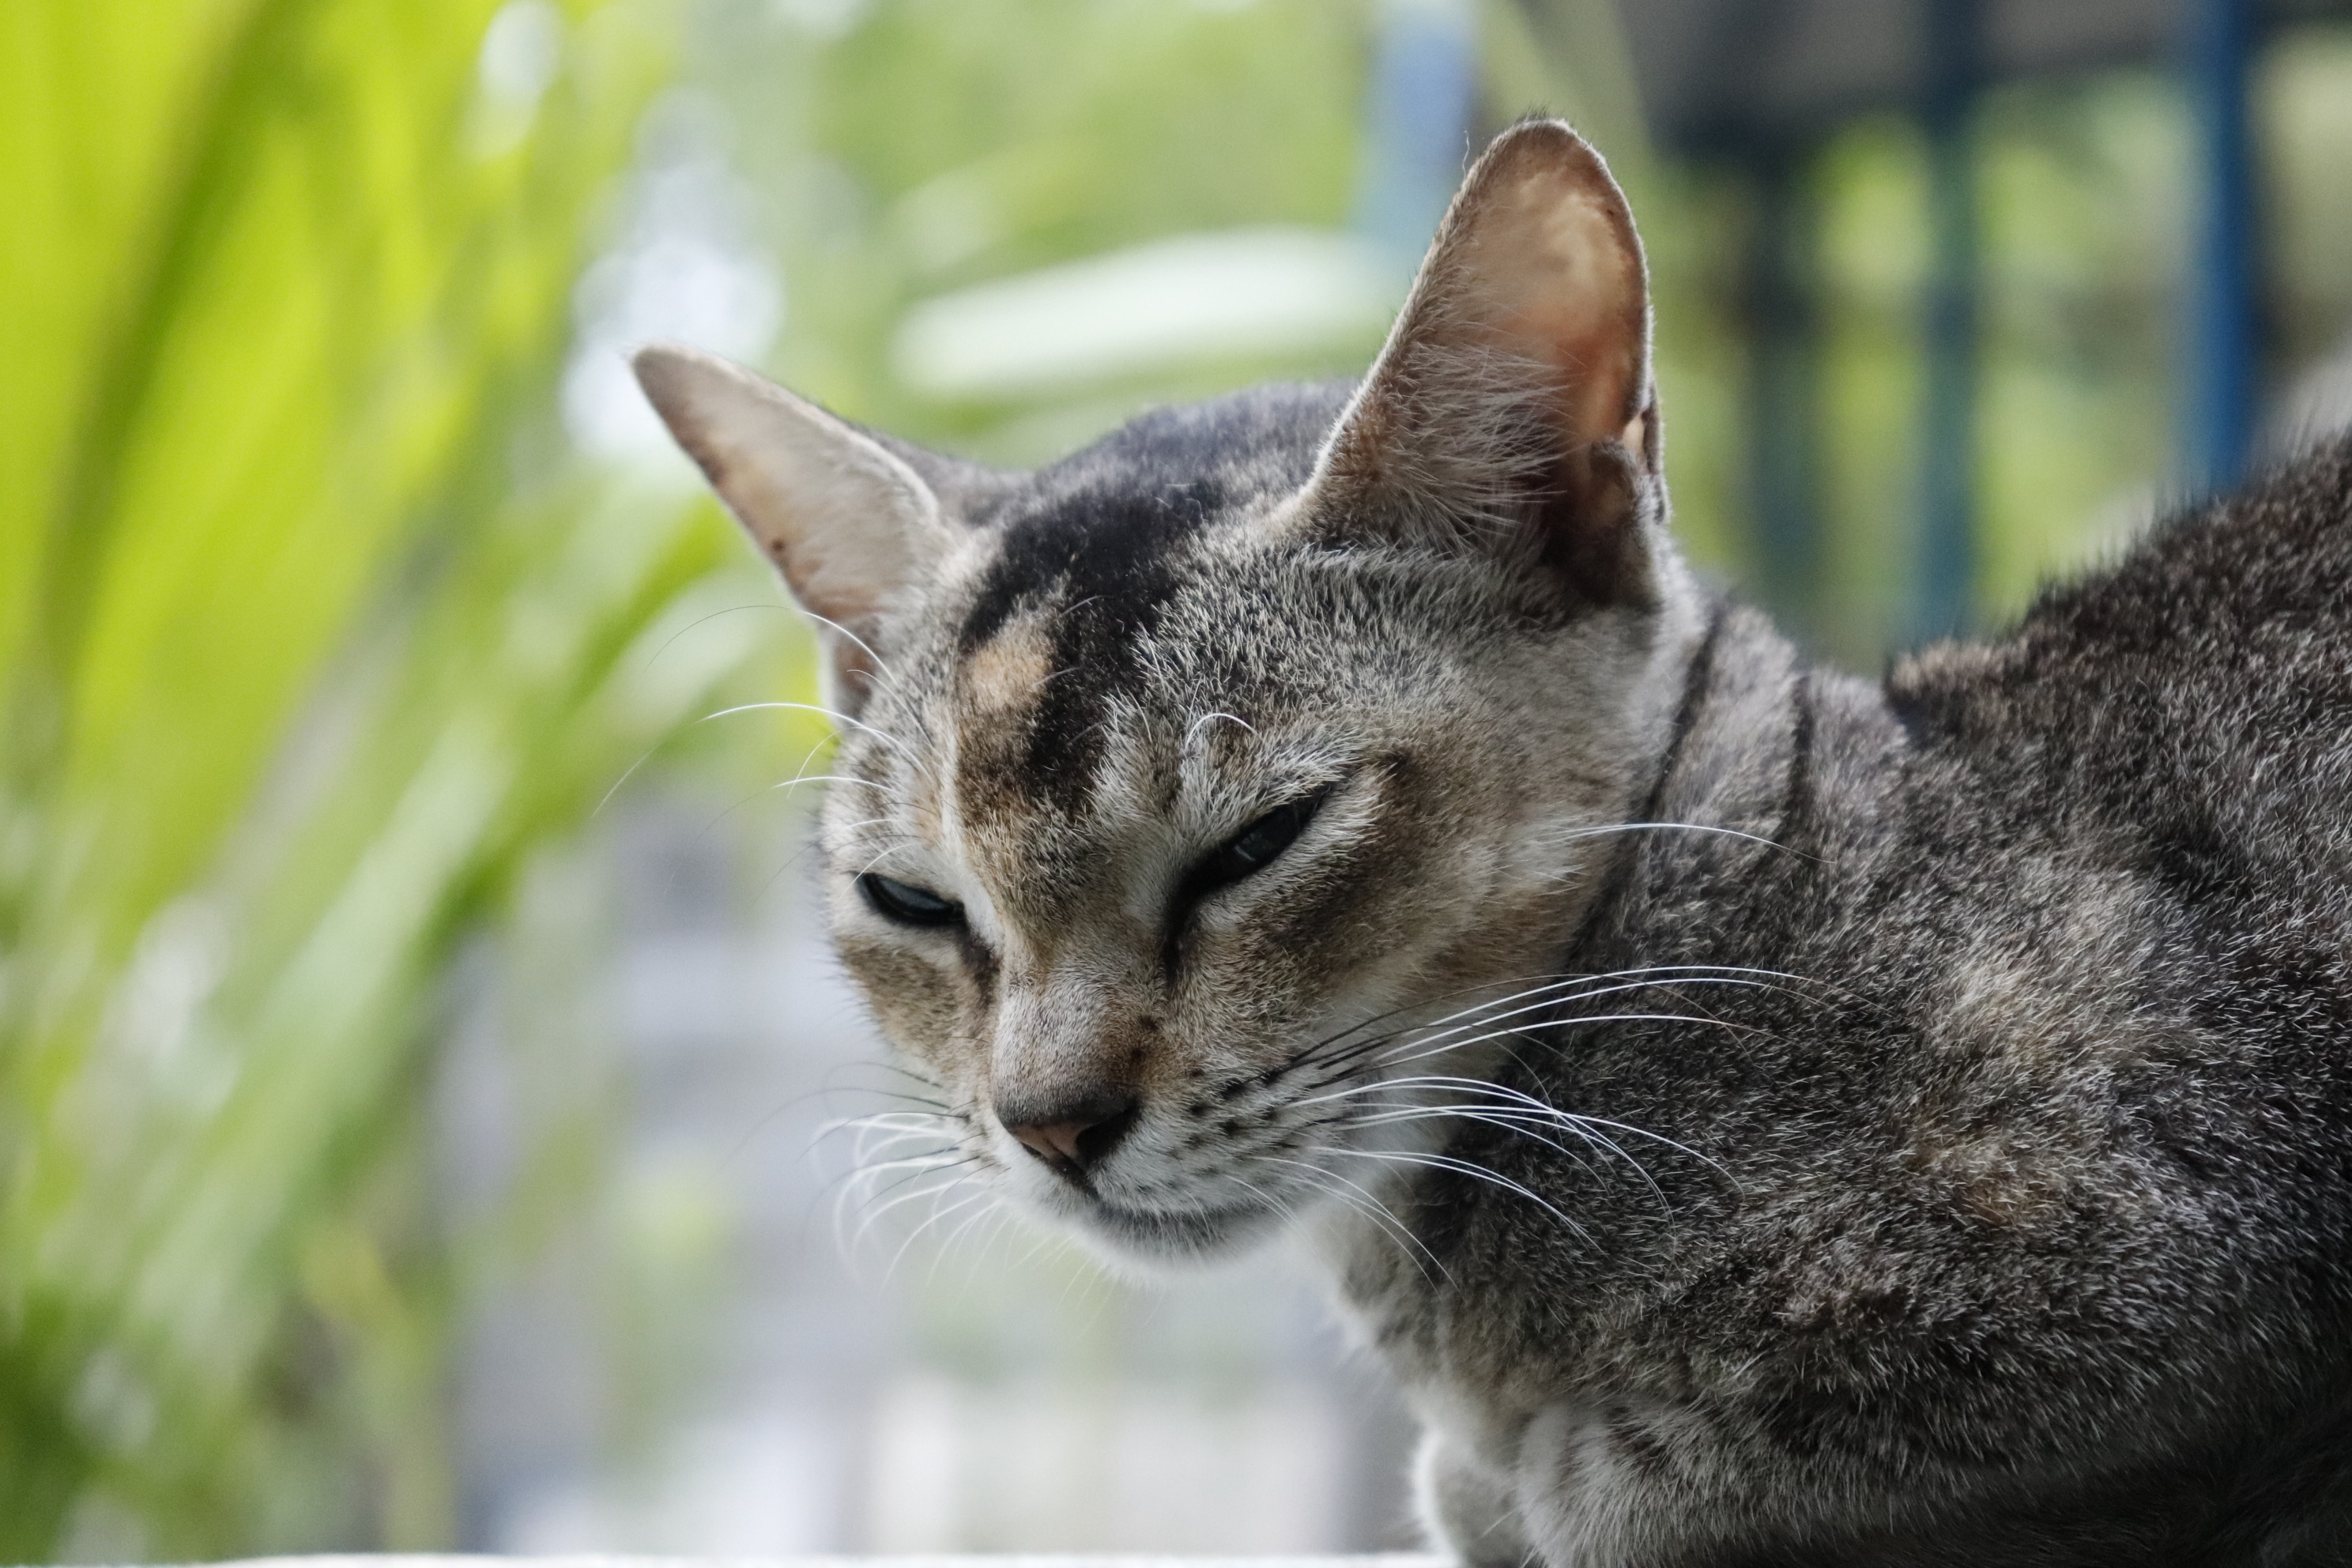
cat, photography, instagram, facebook, indian, india, canon, whiskers, fauna, mammal, small to medium sized cats, cat like mammal, wildlife, snout, grass, domestic short haired cat, organism, asian, tabby cat, wild cat, dragon li